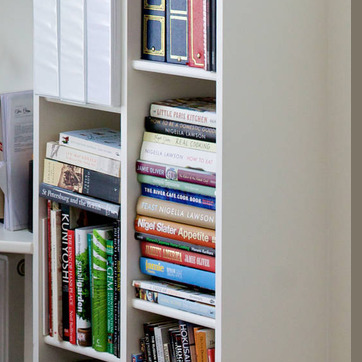
Material: paper